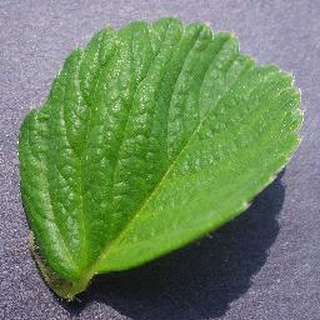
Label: healthy_strawberry